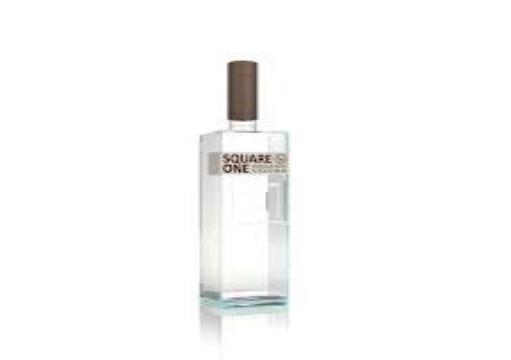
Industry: Food